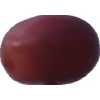
Label: pink_grape